Chii Tomiya

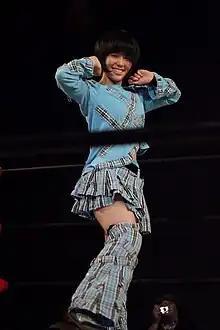
Tomiya in September 2010

As a sign of her growing status in Ice Ribbon, on January 16, 2010, Tomiya was chosen as the exhibition opponent for two debuting wrestlers, Kurumi and Tsukushi, both of whom would join Ice Ribbon full-time later in the year. On January 23, Tomiya and Riho were defeated by Miyako Matsumoto and Nanae Takahashi in a hardcore match, a match type rarely used in Ice Ribbon. While the match signaled the end of Tomiya's partnership with Riho, it was only the beginning of a storyline rivalry between Tomiya and Miyako Matsumoto. On June 17, Tomiya unsuccessfully challenged Matsumoto for the Triangle Ribbon Championship in a three-way match, which also included Tsukasa Fujimoto. On July 14 and 17, Tomiya scored back-to-back singles match victories over Matsumoto and her new tag team partner, deathmatch wrestler Jun Kasai. The victories led to a match on July 19, where Tomiya teamed with JWP Joshi Puroresu wrestler Command Bolshoi to unsuccessfully challenge Matsumoto and Kasai for the International Ribbon Tag Team Championship. Afterwards, Tomiya recruited deathmatch wrestler Isami Kodaka as her new tag team partner, and on August 7, the two defeated Matsumoto and Kasai to become the new International Ribbon Tag Team Champions. They would go on to lose the title to Gentaro and Mai Ichii on September 23. On October 30, Tomiya unsuccessfully challenged former partner Command Bolshoi for the ICE×60 Championship. On November 12, Tomiya, along with Emi Sakura, Hikaru Shida, Makoto, Sayaka Obihiro and Tsukasa Fujimoto, made an appearance at a press conference held by Smash to promote Sakura's upcoming debut for the promotion. The following month in Ice Ribbon, Tomiya began regularly teaming with former rival Makoto. On December 24, Tomiya made her debut for Smash at "Happening Eve", where she teamed with Hikari Minami and Kushida in a six-person tag team match, where they were defeated by Isami Kodaka, Makoto and Yusuke Kodama.